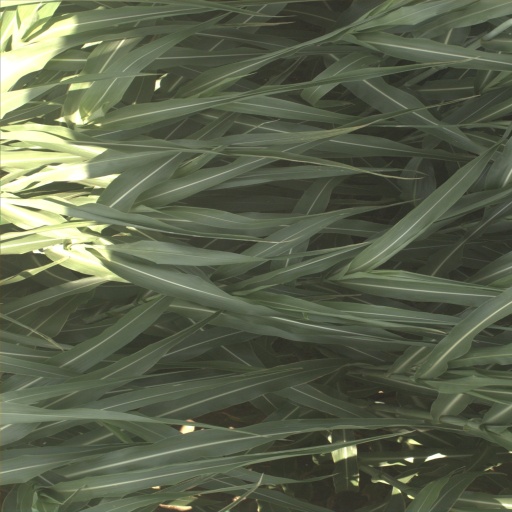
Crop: sorghum